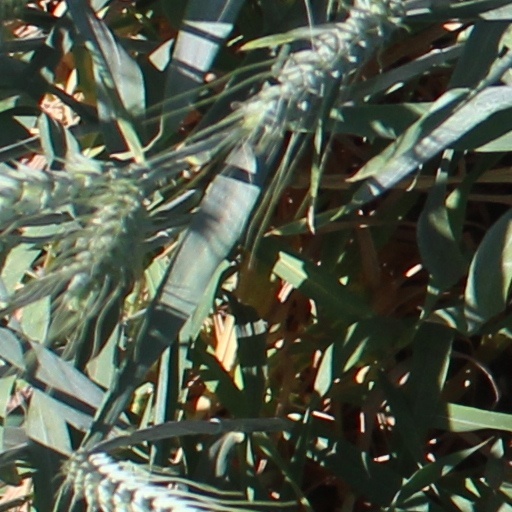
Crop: wheat